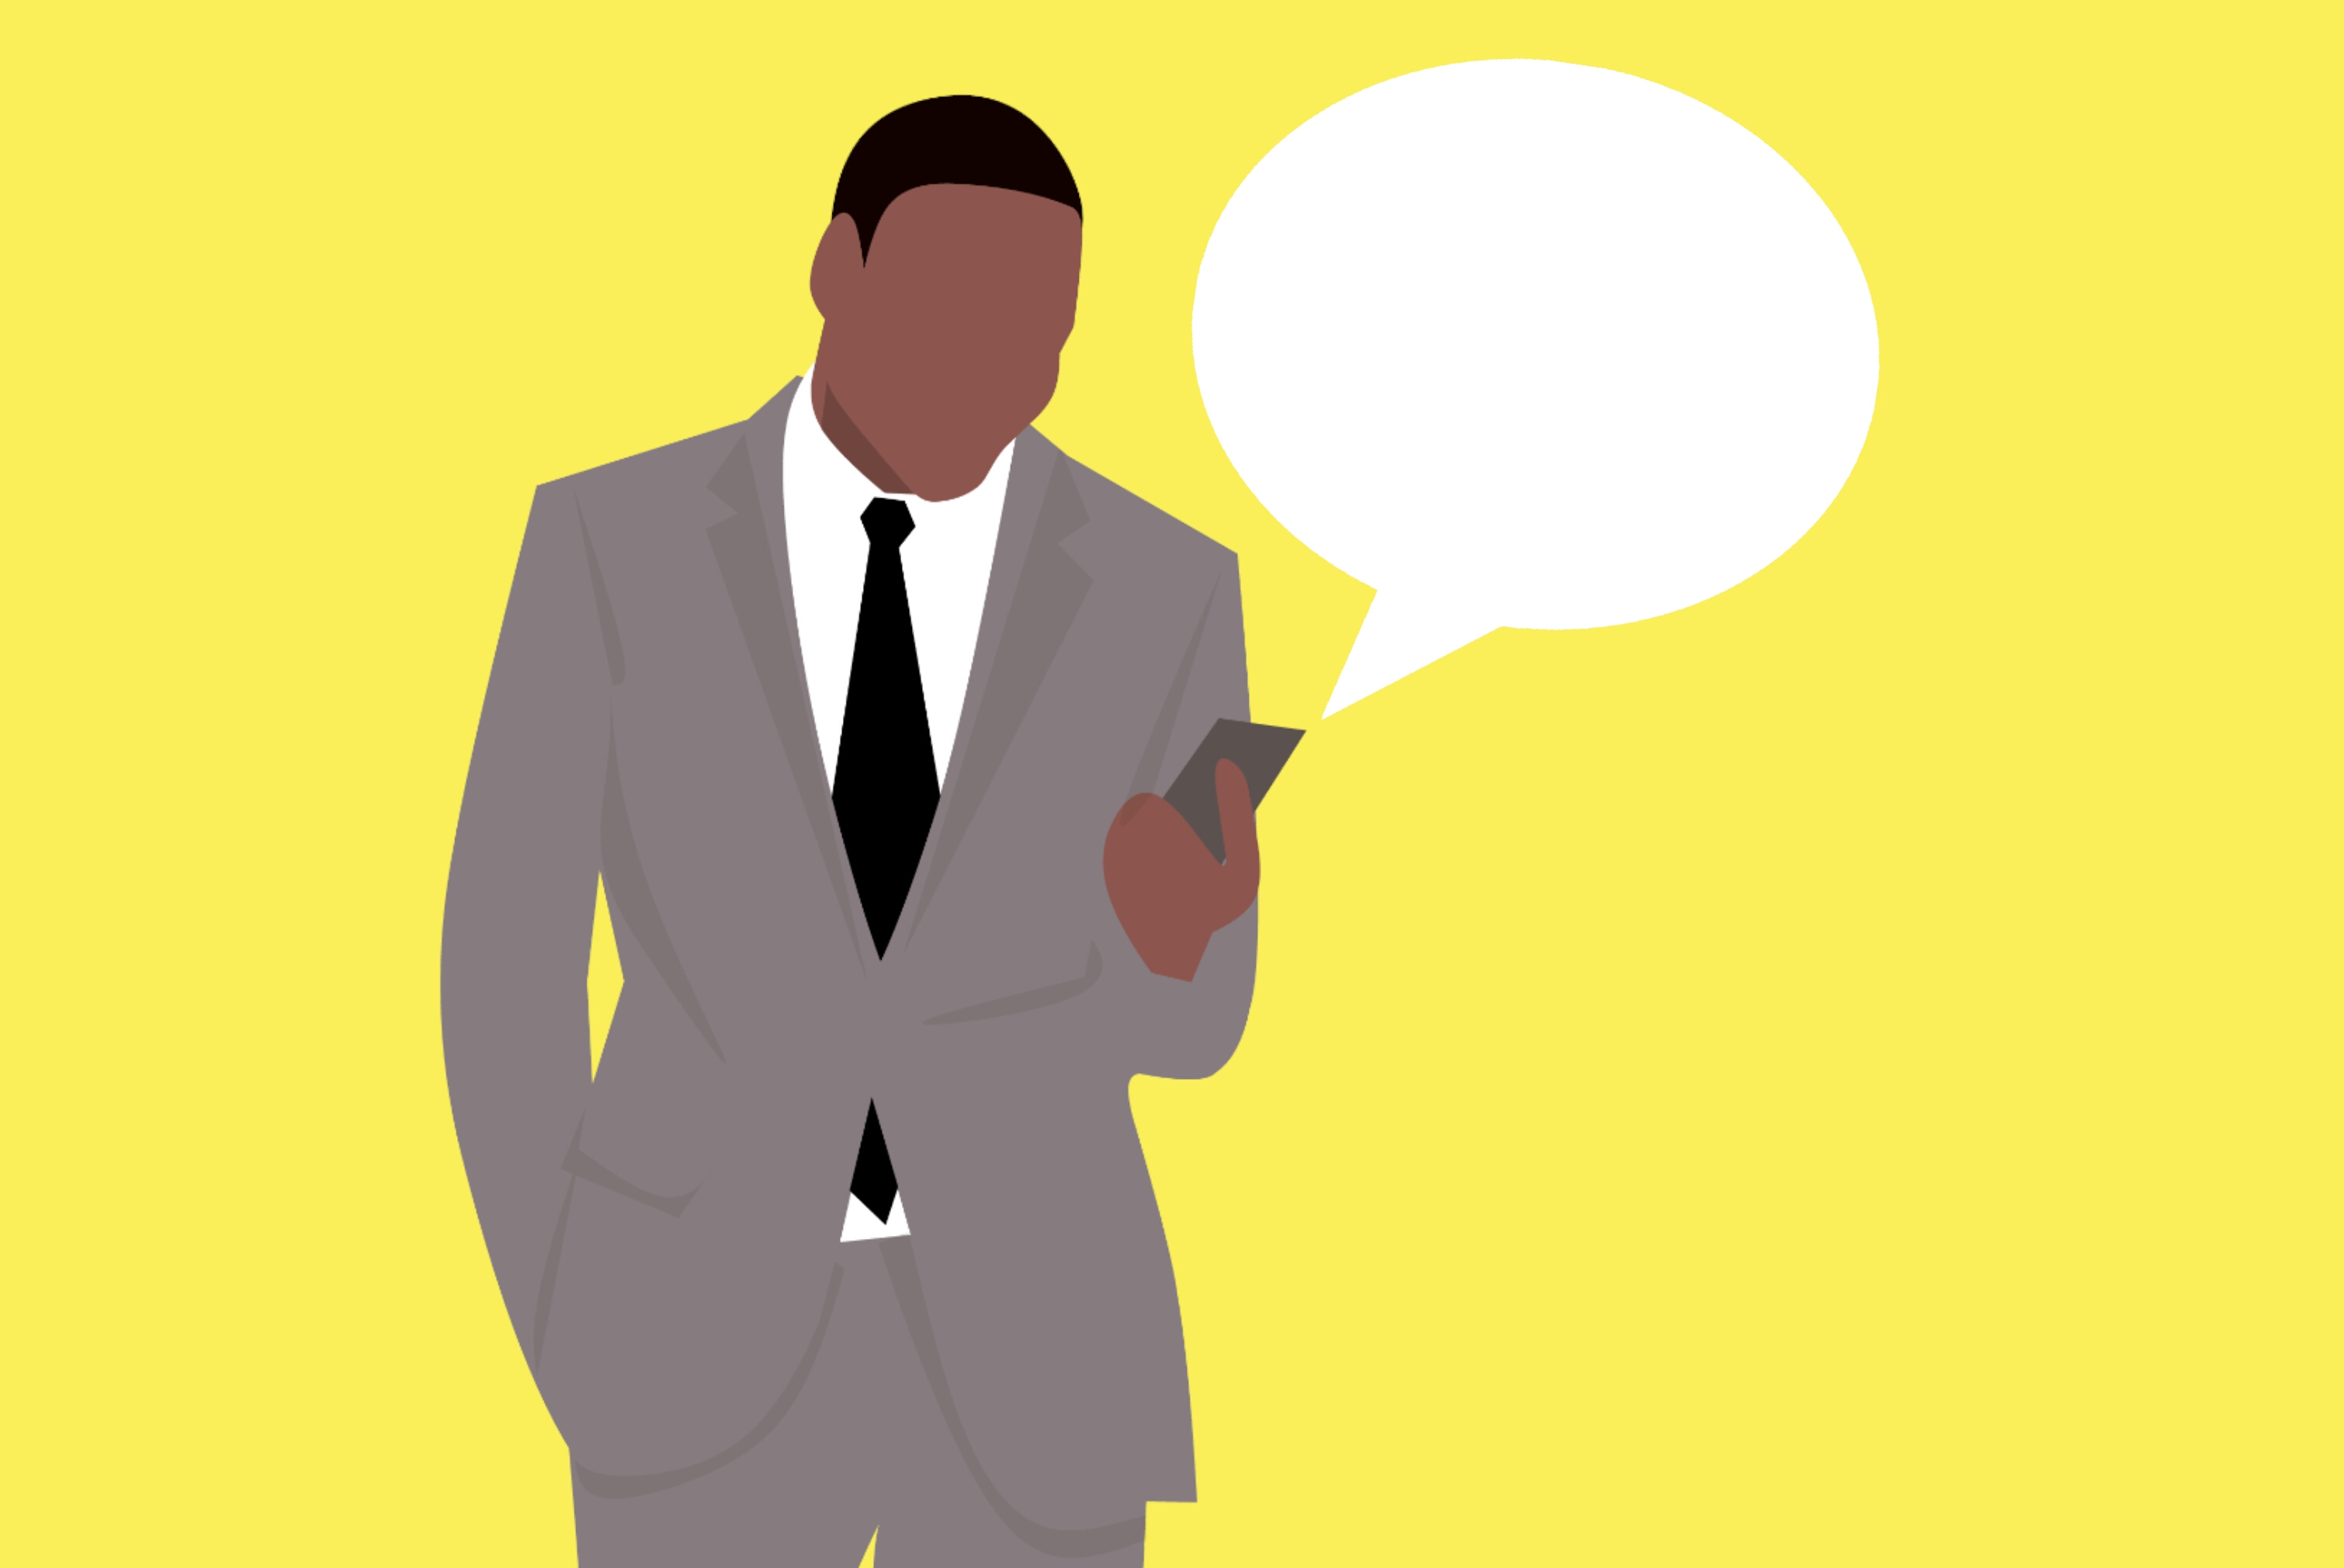
message, application, blank, bubble, business, cellphone, chat, chatting, cloud, communication, conversation, device, person, african, man, holding, mobile, send, sms, speech, touchscreen, yellow, standing, human behavior, gentleman, public speaking, businessperson, happiness, suit, smile, illustration, computer wallpaper, brand, font